Louis Deuchars

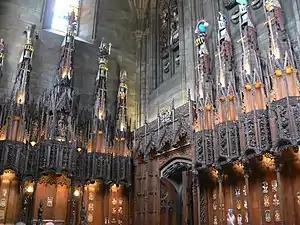
Thistle Chapel in St Giles' Cathedral

A promise of work for James Pittendrigh Macgillivray, an Edinburgh sculptor, who was then engaged on a large memorial work to Gladstone (now on Coates Crescent), took Deuchars to Edinburgh, but after a few weeks there was a disagreement and Deuchars found himself without work and he was replaced by William Shirreffs. Fortunately, the architect Robert Lorimer had just embarked on his commission for the new Chapel of the Knights of the Order of the Thistle at St Giles Cathedral. Deuchars's style of modelling appealed to Lorimer with the result that he made all the plaster models for the figure work, inside and outside, carved either in stone by Joseph Hayes & his men, in oak by the Clow brothers, or in bronze cast by the Bromsgrove Guild. This was the start of a profitable lengthy association with Lorimer, although he also continued to exhibit & sell work in various exhibitions. His last & largest work for Lorimer was the bronze group for the Glenelg War Memorial. After that his commissions from Lorimer declined, but, working independently, he did model a large Madonna & Child, a memorial to Miss McLaggan, in Old Saint Paul's, Edinburgh.